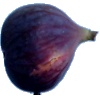
Label: Fig 1